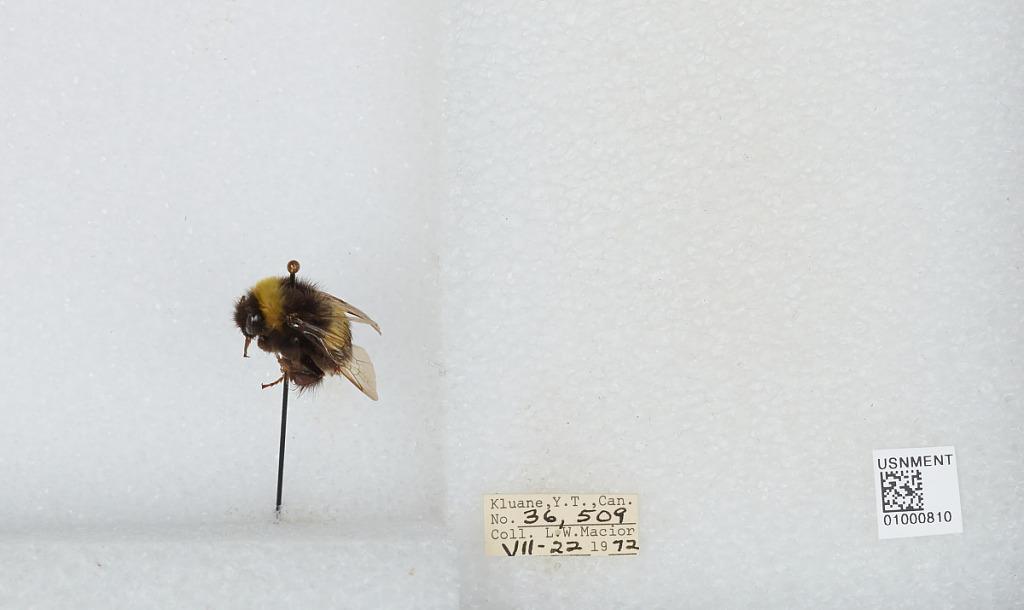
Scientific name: Bombus (Bombus) lucorum (Linnaeus)
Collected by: L. Macior
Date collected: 1972-7-22
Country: Canada
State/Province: Yukon Territory
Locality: Kluane
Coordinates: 60.75, -139.5